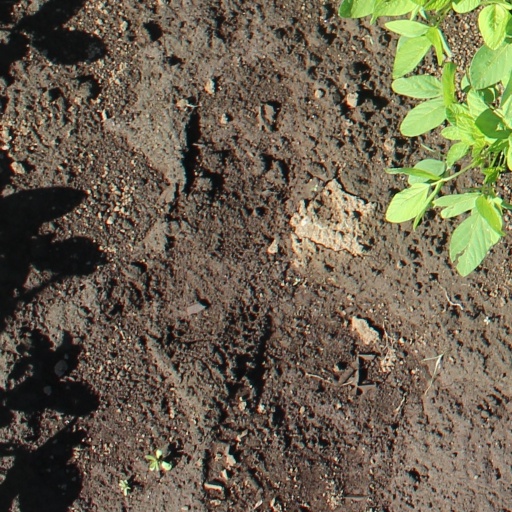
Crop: soybean